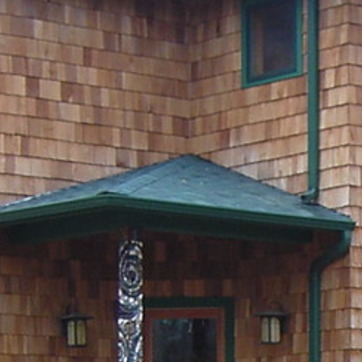
Material: other